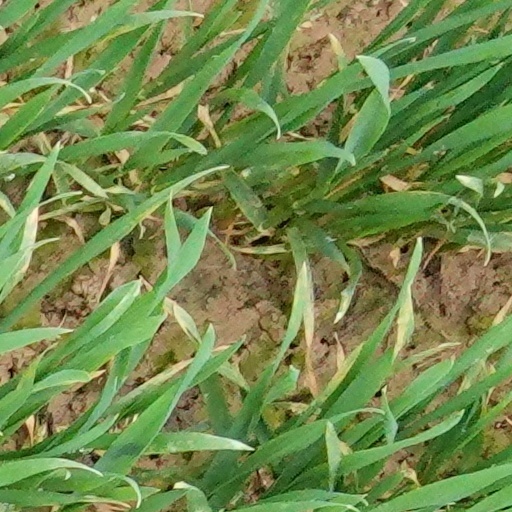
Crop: wheat